Franz Hruschka

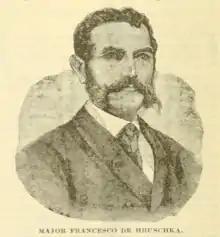
Franscesco De Hruschka in the Gleanings in Bee Culture issue of July 1888 where his obituary was published in the United-States

He lived in the Palazzo Brandolin Rota which he turned into a hotel and rented. It is believed this was the cause of his bankruptcy due possibly unscrupulous tenants and poor location. The farm in Dolo was sold in 1880 to attempt to salvage the enterprise but failed. The house was sold at auction, and he moved to a rented place in the Palazzo Rizzi with his wife, selling everything. He became a silent loner, not going anywhere for the last six years of his life. He died on May 8, 1888, of Angina pectoris in his apartment, and his funerals took place on May 11, 1888.